Puffadder shyshark

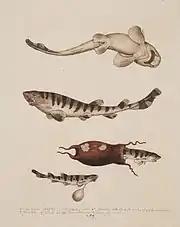
George Edwards' etching of the puffadder shyshark from "Gleanings of natural history" (1760).

The first known reference to the puffadder shyshark in literature was by prominent English naturalist George Edwards in 1760, by the name "Catulus major vulgaris", of three individuals caught off the Cape of Good Hope that have since been lost. In 1817, French zoologist Georges Cuvier described this species as "Scyllium D'Edwards", based on Edwards' account, though he was not considered to be proposing a true scientific name. In 1832, German zoologist Friedrich Siegmund Voigt translated Cuvier's description under the name "Scyllium edwardsii", thus receiving attribution for the species. However, in 2001 M.J.P. van Oijen discovered that Swiss naturalist Heinrich Rudolf Schinz had provided an earlier translation of Cuvier's text with the proper scientific name in 1822, and subsequently the International Commission on Zoological Nomenclature (ICZN) rendered a decision that this species is properly attributed to Schinz. In 1913, American zoologist Samuel Garman created the new genus "Haploblepharus" for this and other shyshark species.